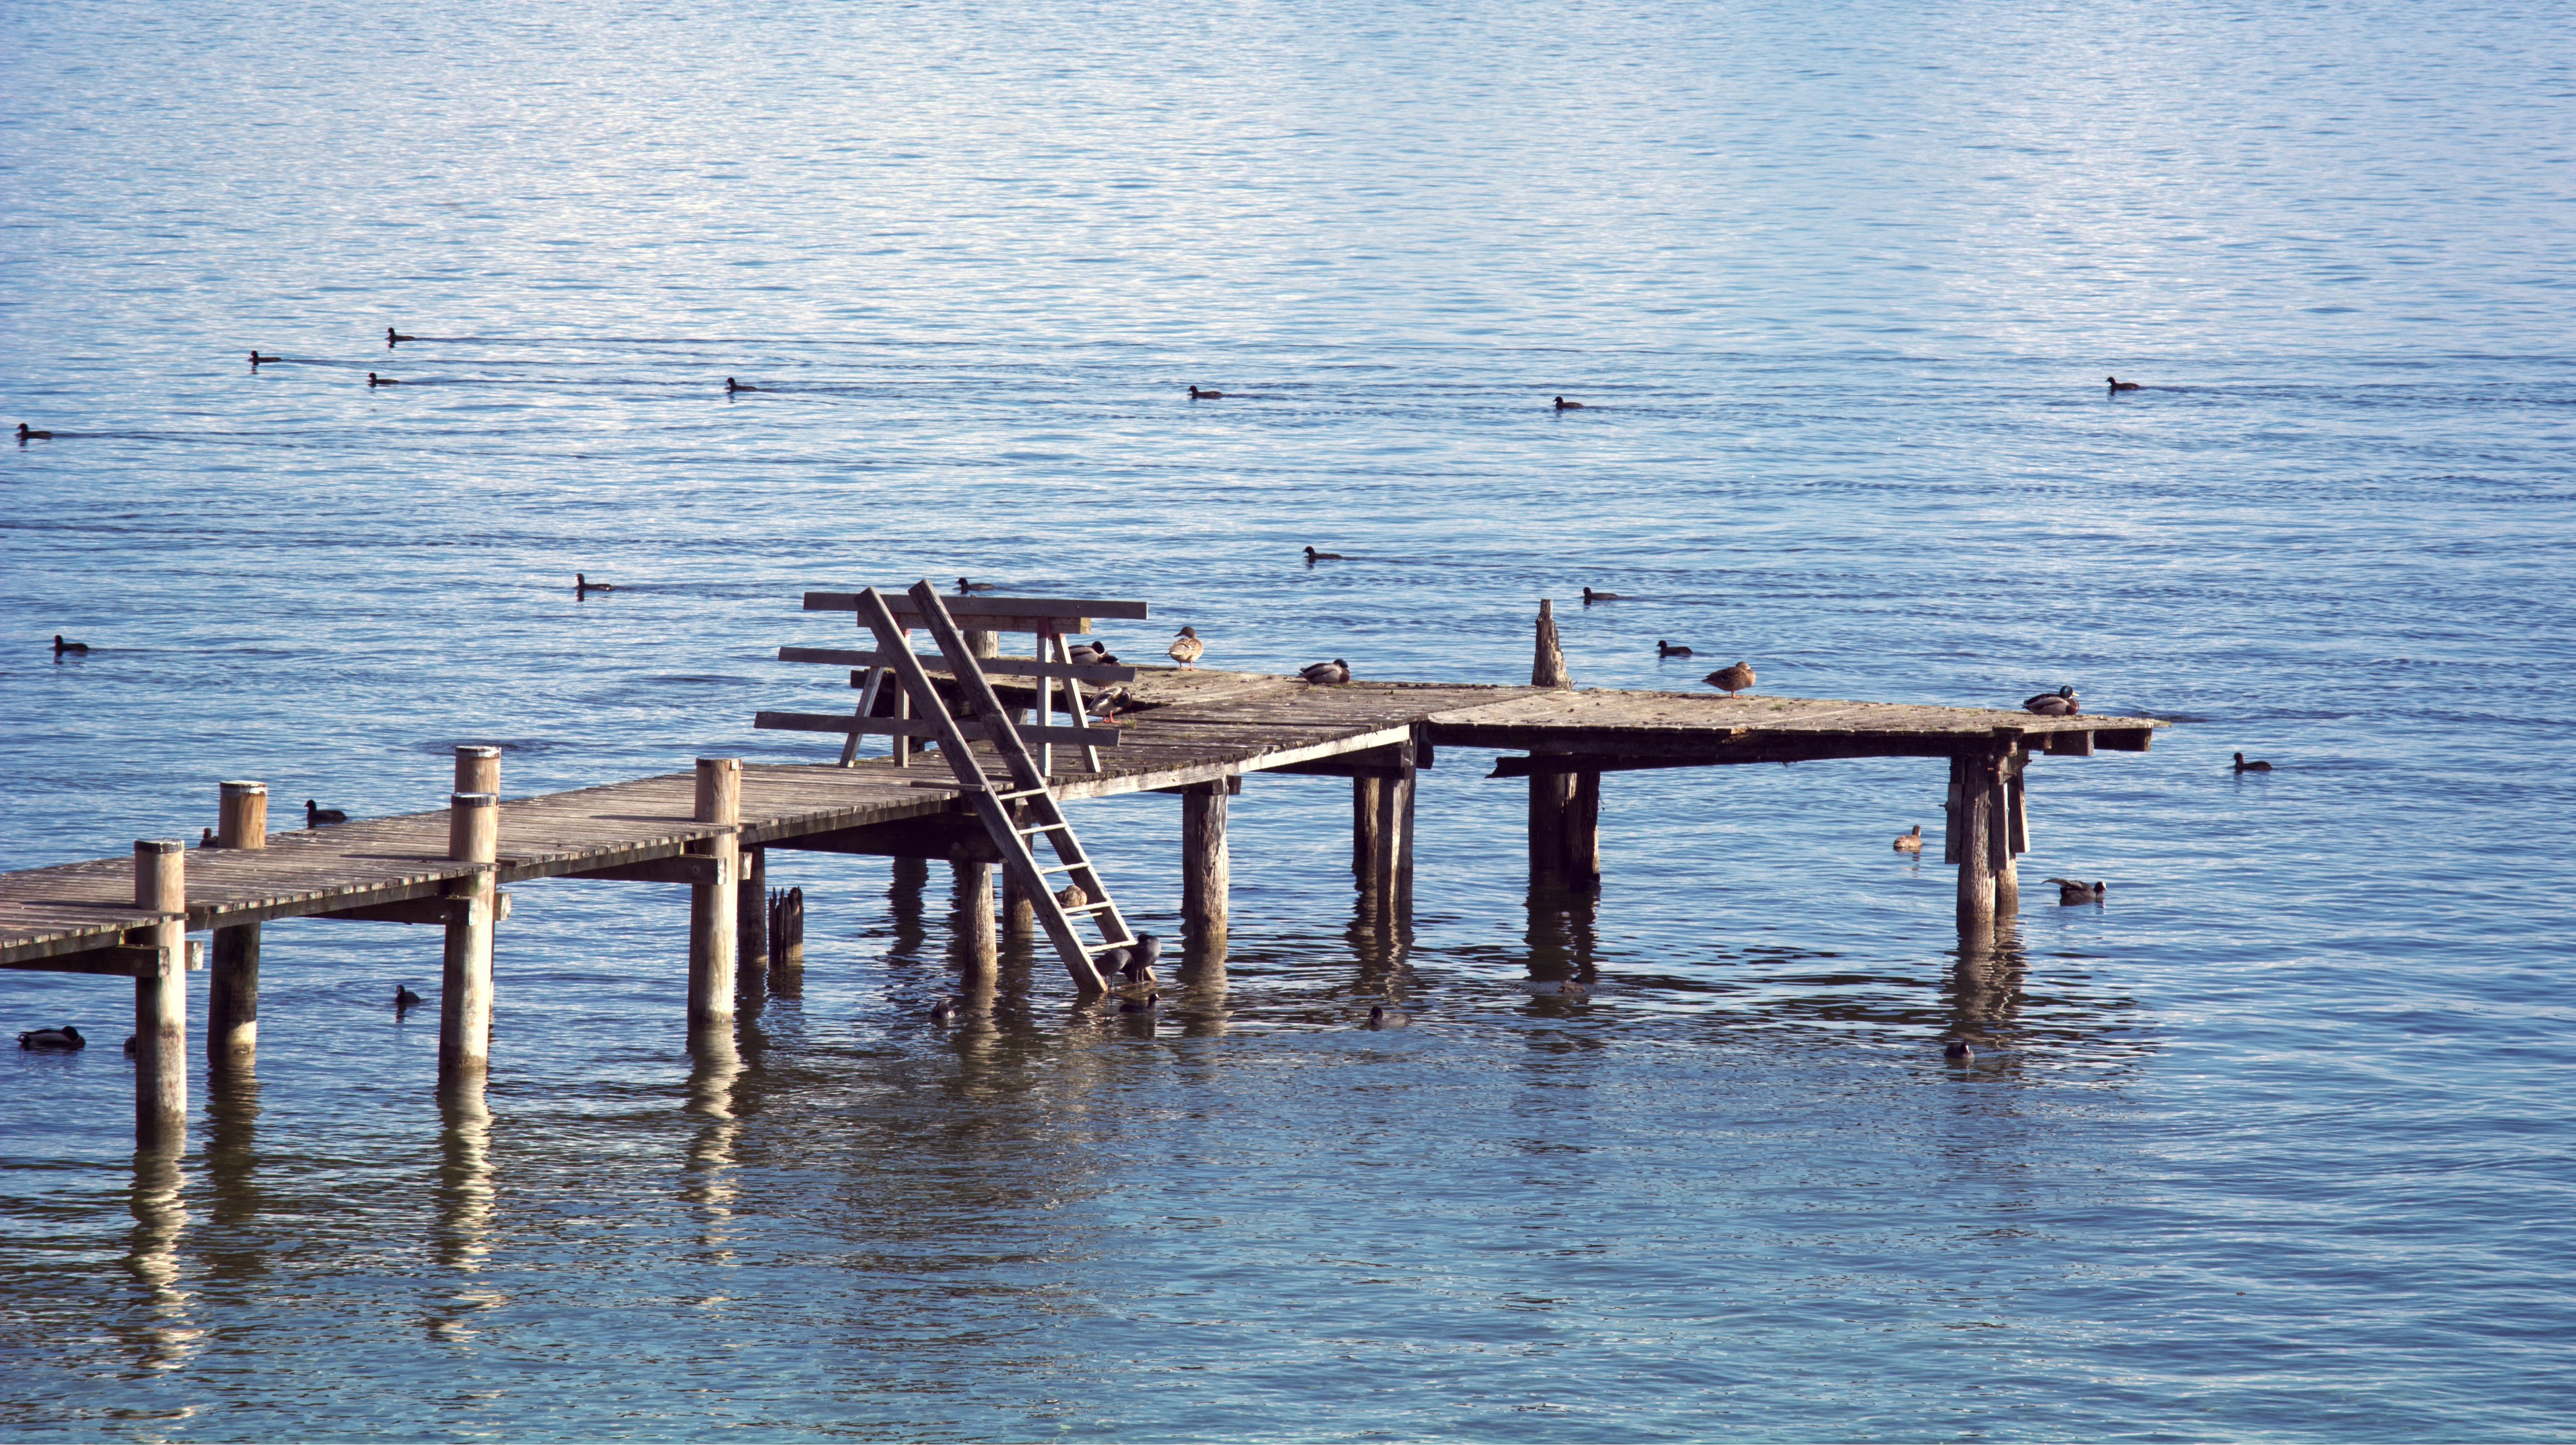
beach, sea, coast, water, nature, ocean, dock, boardwalk, shore, lake, pier, web, reflection, bay, rest, body of water, ducks, silent, watercraft rowing